Religion in Peja District

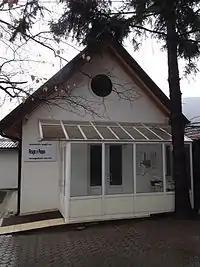
Protestant Church in Peja- "Rruga e Paqes"

In 1967 a Baptist Montenegrin preacher opened the "House of Prayer" Protestant church in Peja. The importance of this church lies in the fact this church, in comparison to other religious institutions, was followed and visited by people of various ethnicities (Albanians, Serbs, Bosnians and Montenegrins); additionally, the church also published books and other reading materials in both of the country's main languages, Serb and Albanian. Because of the 1999 war, the church was closed to be reopened a few years after. The church which is now called “The Path of Peace”, is led by Gani Smolica and is followed mostly by the Albanians and the RAE community (G.Smolica personal communications, 1 March 2014)